Developmental bias

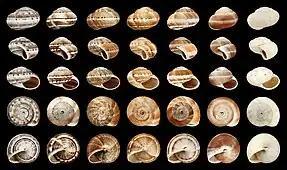
Shell variation in nature

In a classical natural example of bias it was shown that only a small proportion of all possible snail shell shapes was realized in nature and actual species were confined to discrete regions of the shell-morphospace rather than being continuously distributed. In another natural example, it was shown that soil-dwelling centipedes have an enormous variation in the number of pairs of legs, the lowest being 27 and the highest 191 pairs; however, there are no species with an even number of leg pairs, which suggests that either these phenotypes are somehow restricted during development or that there is a developmental drive into odd numbers.